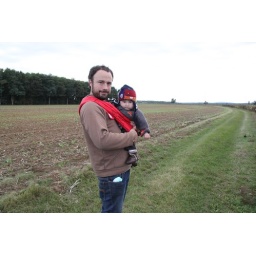
2 boys in a field